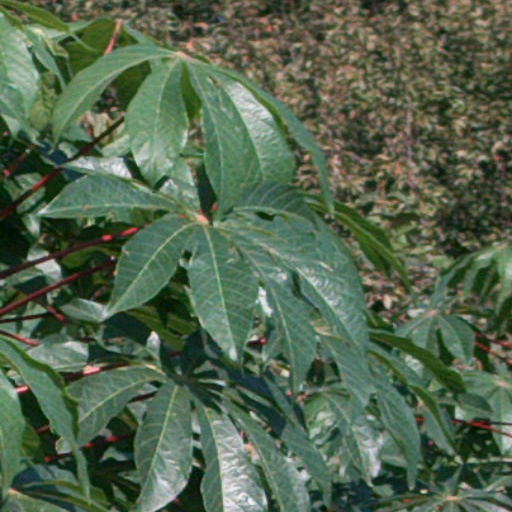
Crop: cassava